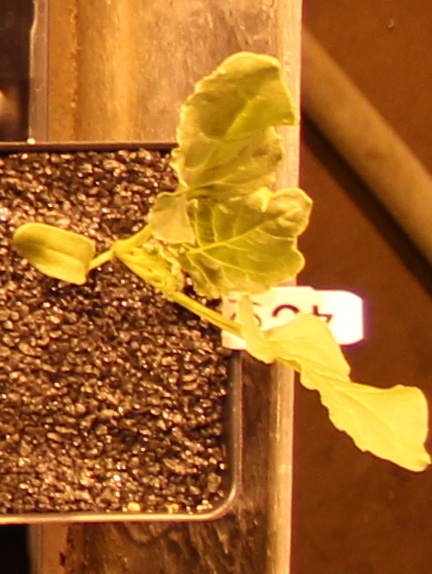
Label: Sugar beet